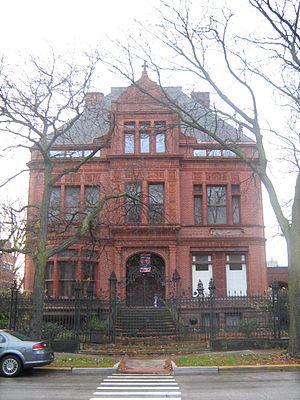
Kent House, aussi désigné sous le nom de Sydney Kent House ou St. James Convent, est une maison de style Queen Anne situé au 2944 South Michigan Avenue à Chicago dans l'État de l'Illinois. La maison fut construite par la firme d'architecte Burnham and Root pour Sidney A. Kent. De 1896 à 1906, la maison appartenait à l’industriel John Warne Gates, mieux connu sous Bet-a-Million Gate pour ces excès dans les jeux d'argent.